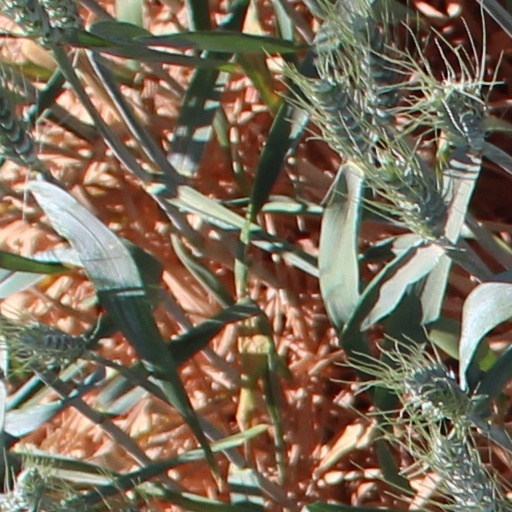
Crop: wheat